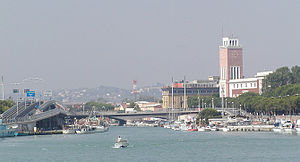
Pescara / Seværdigheder
Havnen i Pescara.
Pescara er hovedbyen i provinsen Pescara og er med 120.286 indbyggere den største by i regionen Abruzzo i det centrale Italien. Byen ligger, hvor floden Aterno-Pescara munder ud i Adriaterhavet. På trods af sin størrelse er Pescara i sin nuværende form en af regionens yngste byer, opstået i 1927 ved sammenslutningen af det lille fiskerleje Pescara i provinsen Chieti med havnebyen Castellamare Adriatico på nordsiden af floden i provinsen Teramo. Ved samme lejlighed opstod provinsen Pescara. En af de vigtigste initiativtagere til oprettelsen af den samlede kommune og nye provins var digteren Gabriele D'Annunzio, der var født i Pescara.